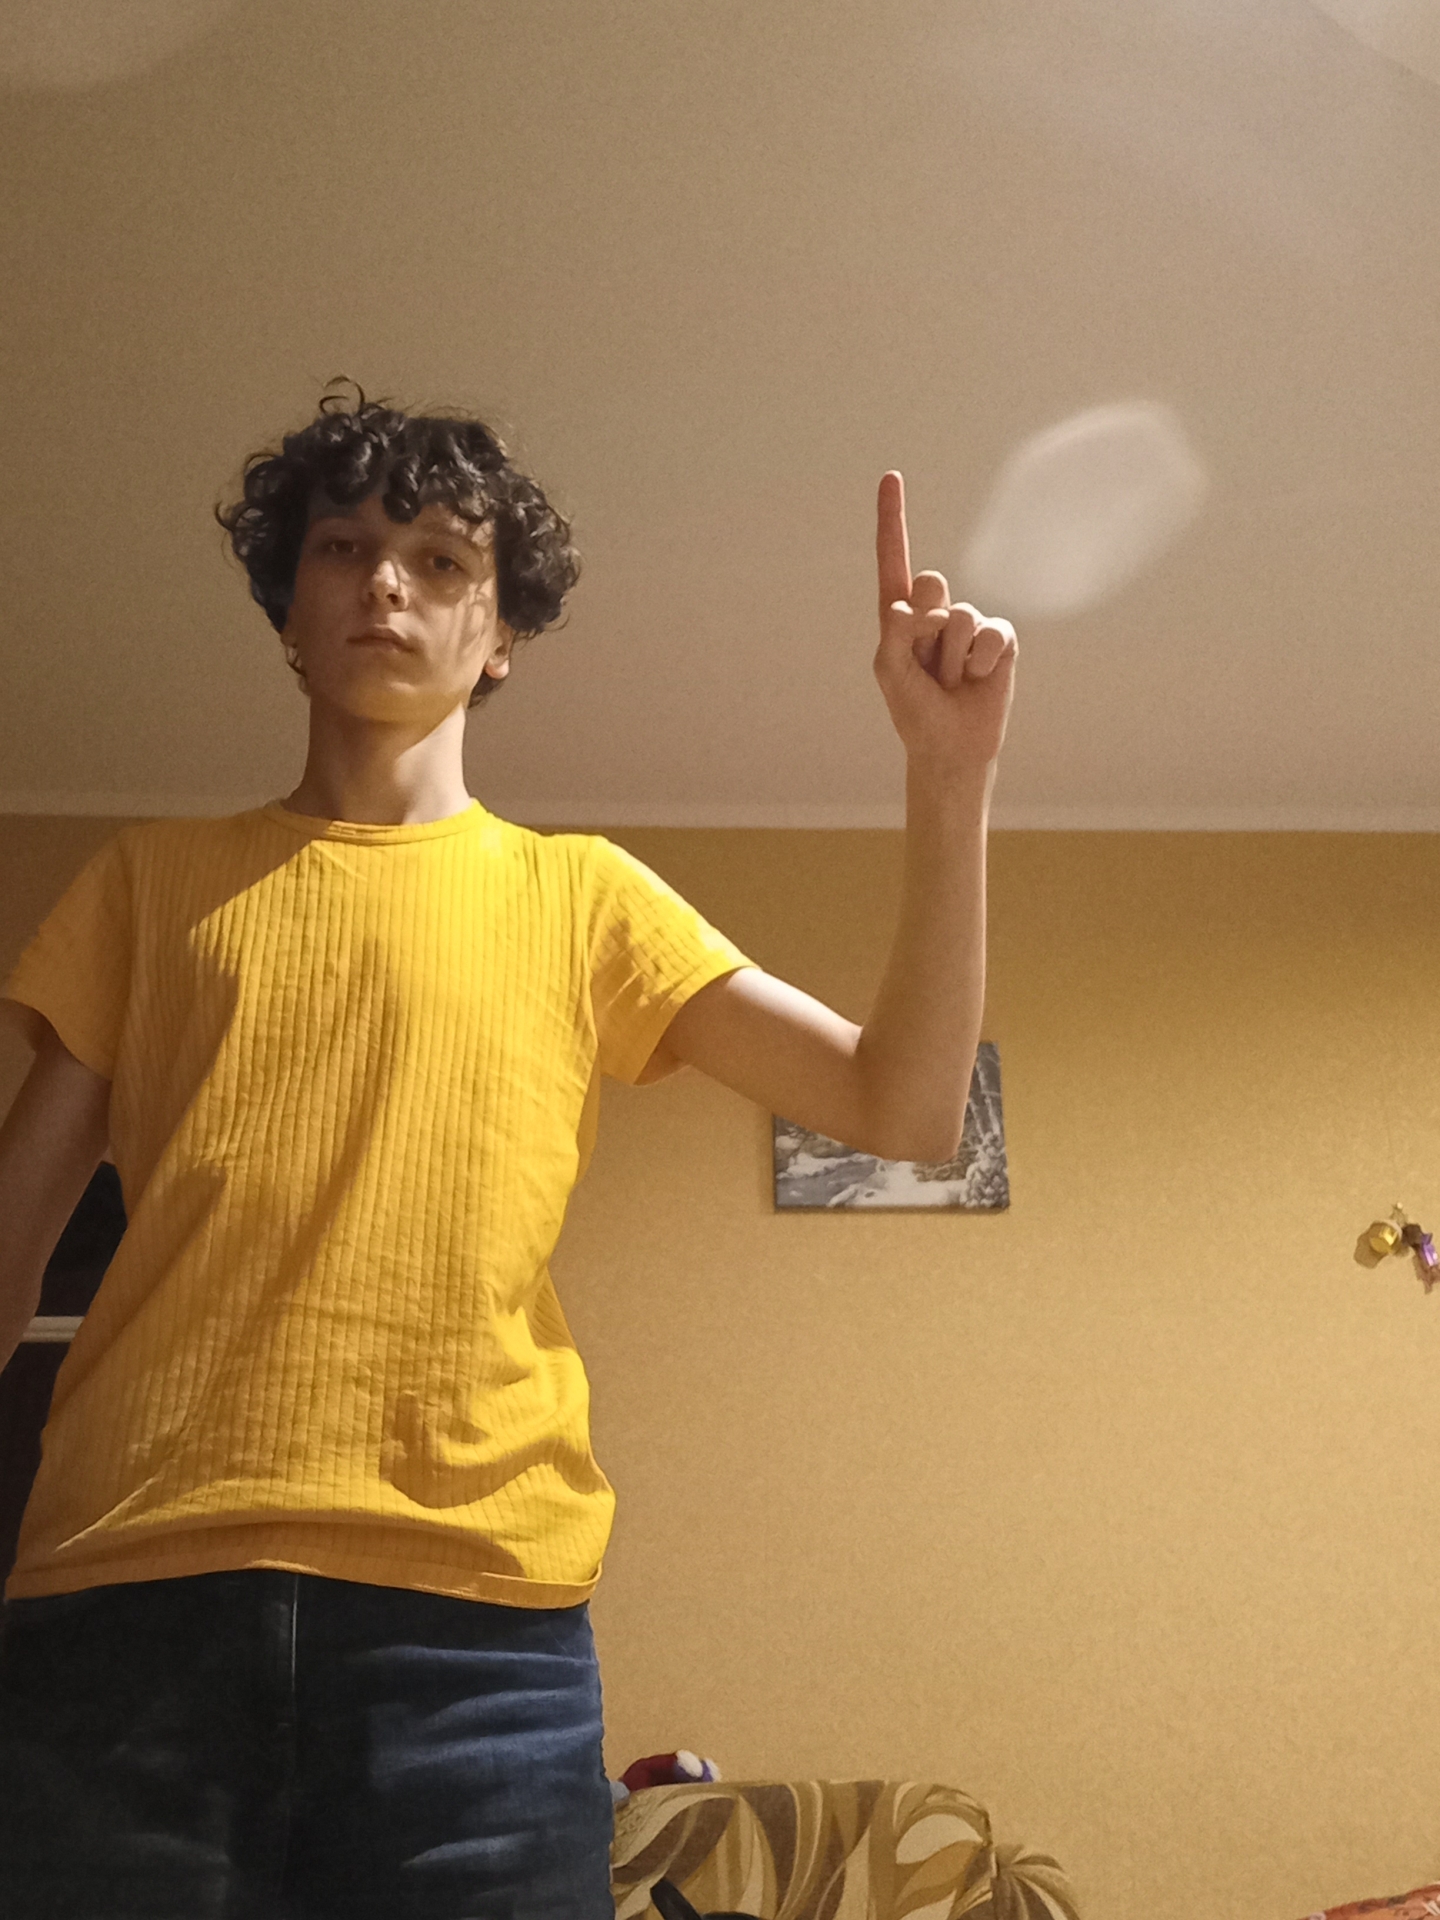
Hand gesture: one